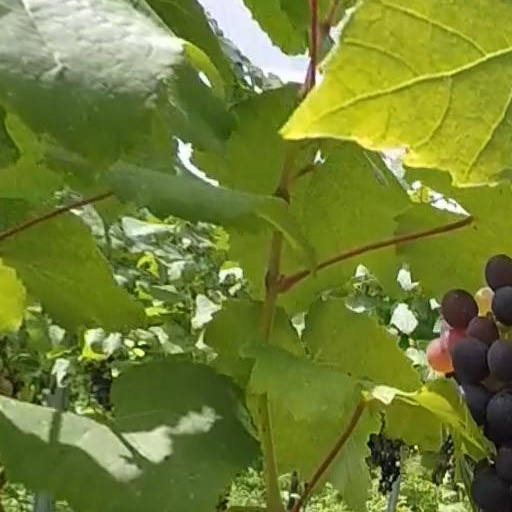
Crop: grape